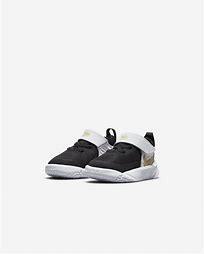
Brand: Nike
Model: Team Hustle D 10